Jomsvikings

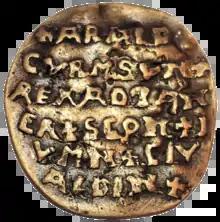
Curmsun Disc - obverse

The Jomsvikings were a legendary order of Viking mercenaries or conquerors of the 10th and 11th centuries. Though reputed to be staunchly dedicated to the worship of the Old Norse gods, they would allegedly fight for any lord who could pay their substantial fees, even if he were Christian. The institution of the Jomsvikings would itself foreshadow those of the later religious and chivalric orders of the Middle Ages.